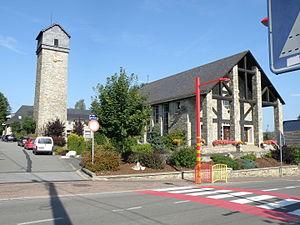
Deidenberg est un village de la commune belge d'Amblève située en Communauté germanophone et en Région wallonne dans la province de Liège.